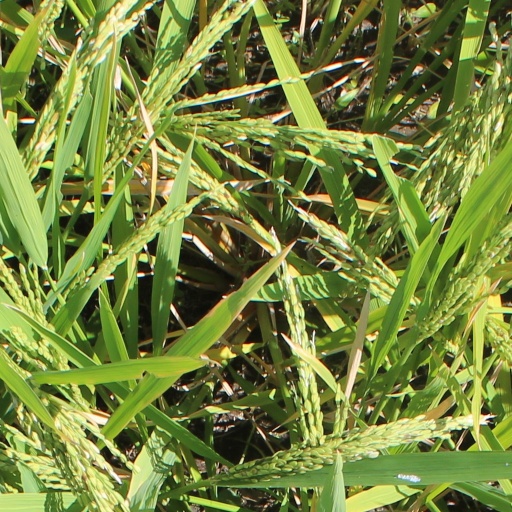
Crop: rice